Vladimir Odoyevsky

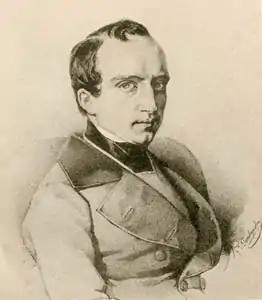
Odoevsky in the 1840s; lithograph by Kirill Gorbunov

Aspiring to imitate Ludwig Tieck and Novalis, Odoyevsky published a number of tales for children (e.g., "The Snuff-Box Town") and fantastical stories for adults (e.g., "Cosmorama" and "Salamandra") imbued with the vague mysticism in the vein of Jakob Boehme and Louis-Claude de Saint-Martin.